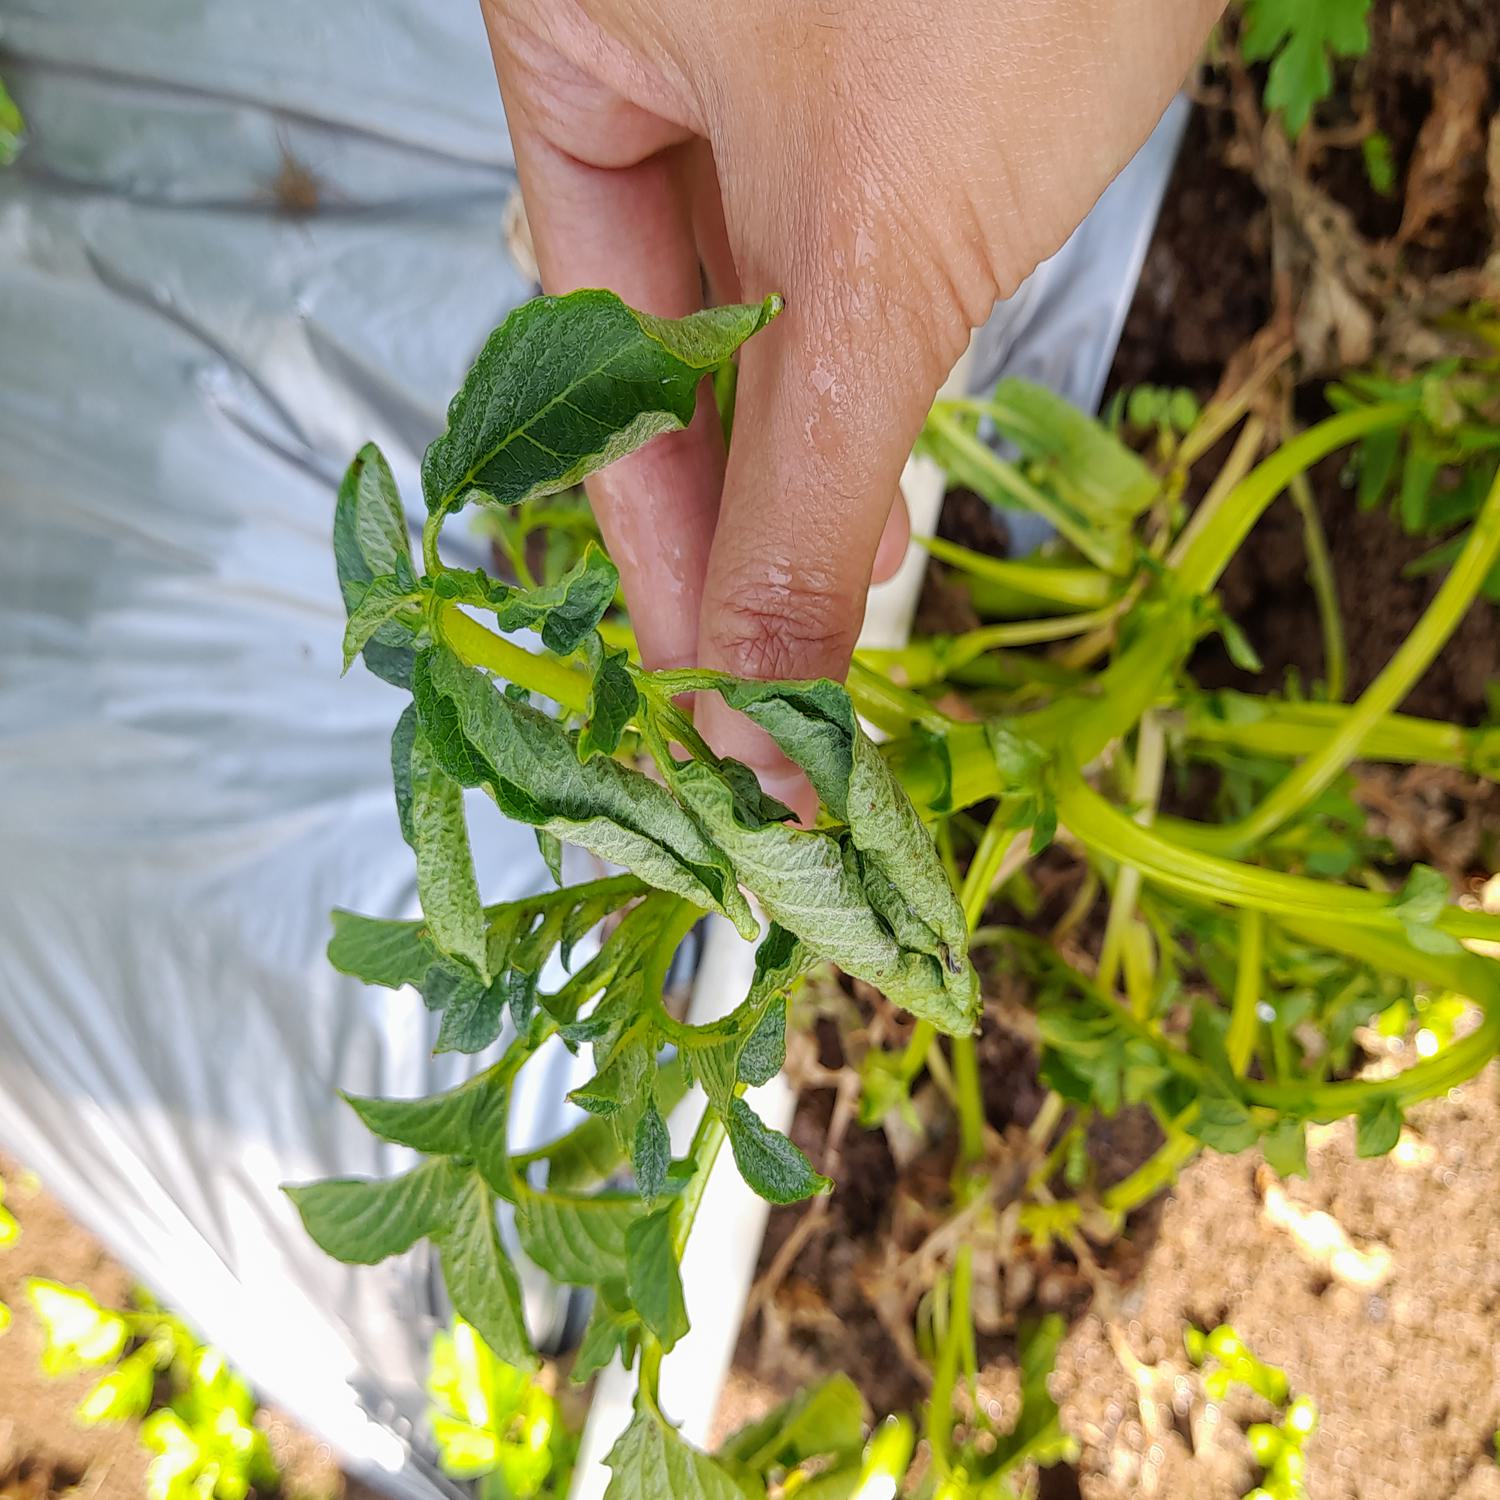
Etiqueta: Pudricion_Parda